Poison (Final Fight)

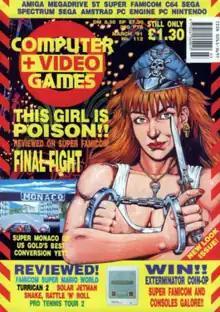
Despite starting as a minor enemy in "Final Fight", Poison has been very popular since the game's release.

Poison has been featured in various promotional "Street Fighter" related artworks, as early as "Street Fighter II". Additionally she has been used as a cameo character three times in the "Street Fighter Alpha" series. In terms of merchandise, an immovable model was being made for the 2008 "Capcom Girls Collection" line of figurines by Mitsumasa Yoshizawa, using her "Final Fight" attire and at 1/6 height, standing nearly 11 inches tall. A similar model was released later on, identical to the previous figurine except with her giving a thumbs down gesture and darker colors. A version with blonde hair was later released as well. In Capcom's press kit for the 2010 release of "", a pink hair spray was included in tribute to the character, with the text describing it as "For men, women, and everything in between." Capcom later featured her as one of the characters for their "Capcom Girls 2011" calendar.